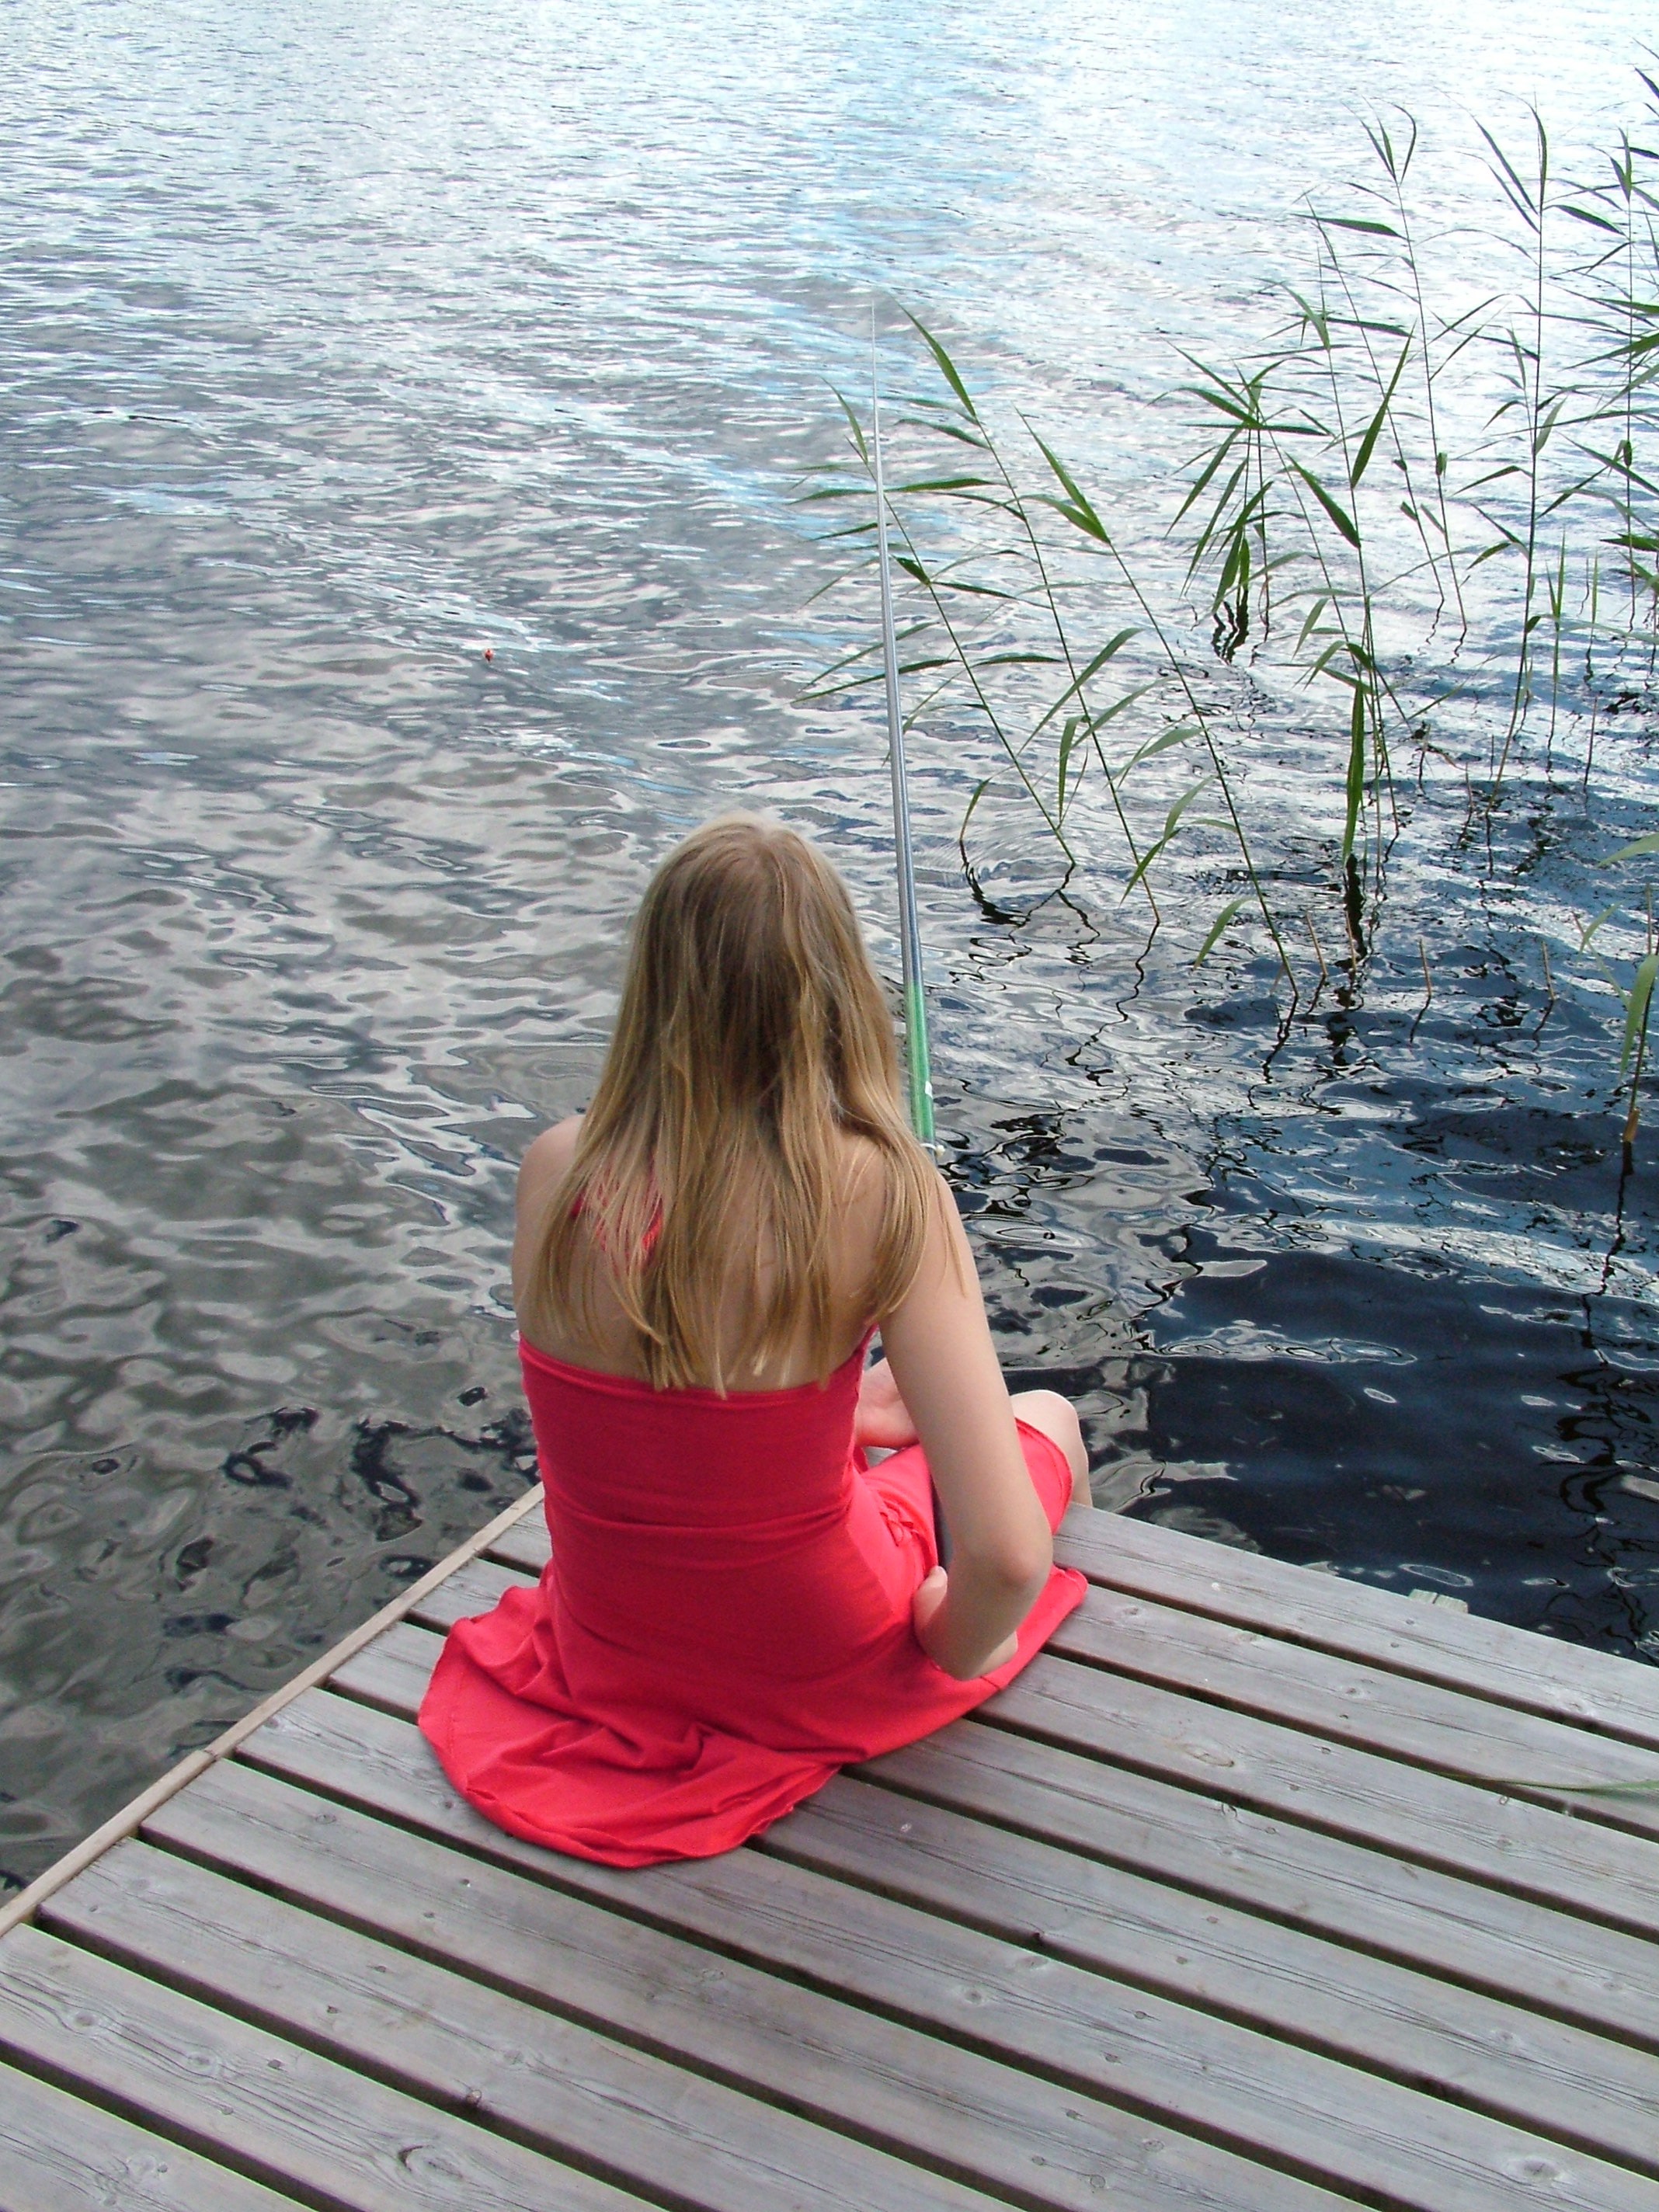
water, girl, pier, summer, reed, leg, sitting, child, fish, sit, angler, human positions, physical fitness, hook and line